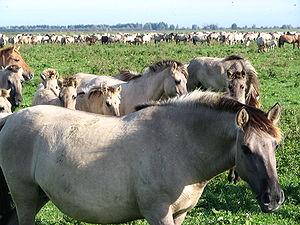
Souris est, dans le domaine de l'hippologie, une couleur de robe du cheval, assez rare. Le pelage est dans les tons gris. La crinière, la queue, le contour des oreilles et le bas des membres sont noirs. Ces chevaux présentent aussi des marques primitives, raie de mulet, zébrures sur les membres et crins bicolores. La peau est sombre. Ils portent rarement des marques blanches.